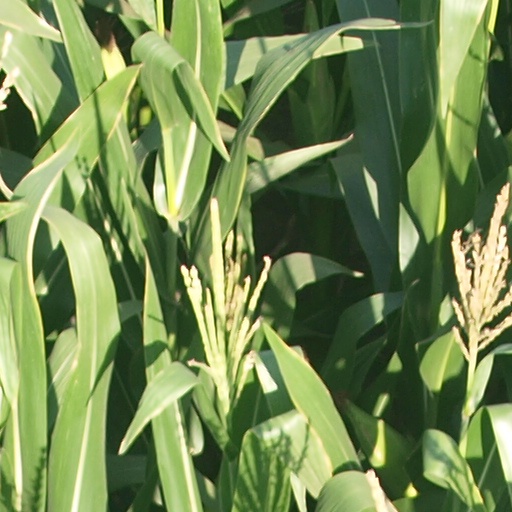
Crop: maize; corn